Naturopathy

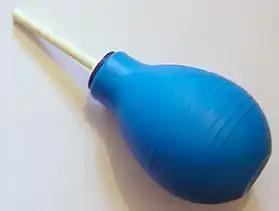
A rectal bulb syringe for injecting a small enema

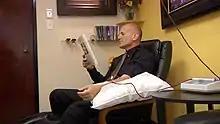
Person undergoing ozone IV therapy with ultraviolet irradiation. According to the FDA, "Ozone is a toxic gas with no known useful medical application in specific, adjunctive, or preventive therapy."

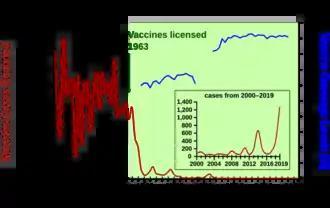
Measles cases reported in the United States fell dramatically after the introduction of the measles vaccine.

Naturopathy as a whole lacks an adequate scientific basis, and it is rejected by the medical community. Although it includes valid lifestyle advice from mainstream medicine (healthy sleep, balanced diet, regular exercise), it typically adds a range of pseudoscientific beliefs. Some methods rely on immaterial "vital energy fields", the existence of which has not been proven, and there is concern that naturopathy as a field tends towards isolation from general scientific discourse. Naturopathy is criticized for its reliance on and its association with unproven, disproven, and other controversial alternative medical treatments, and for its vitalistic underpinnings. Natural substances known as nutraceuticals show little promise in treating diseases, especially cancer, as laboratory experiments have shown limited therapeutic effect on biochemical pathways, while clinical trials demonstrate poor bioavailability. According to the American Cancer Society, "scientific evidence does not support claims that naturopathic medicine can cure cancer or any other disease". According to Britt Hermes, naturopath student programs are problematic because "As a naturopath [student], you are making justifications to make the rules and to fudge the standards of how to interpret research all along the way. Because if you don't, you're not left with anything, basically".